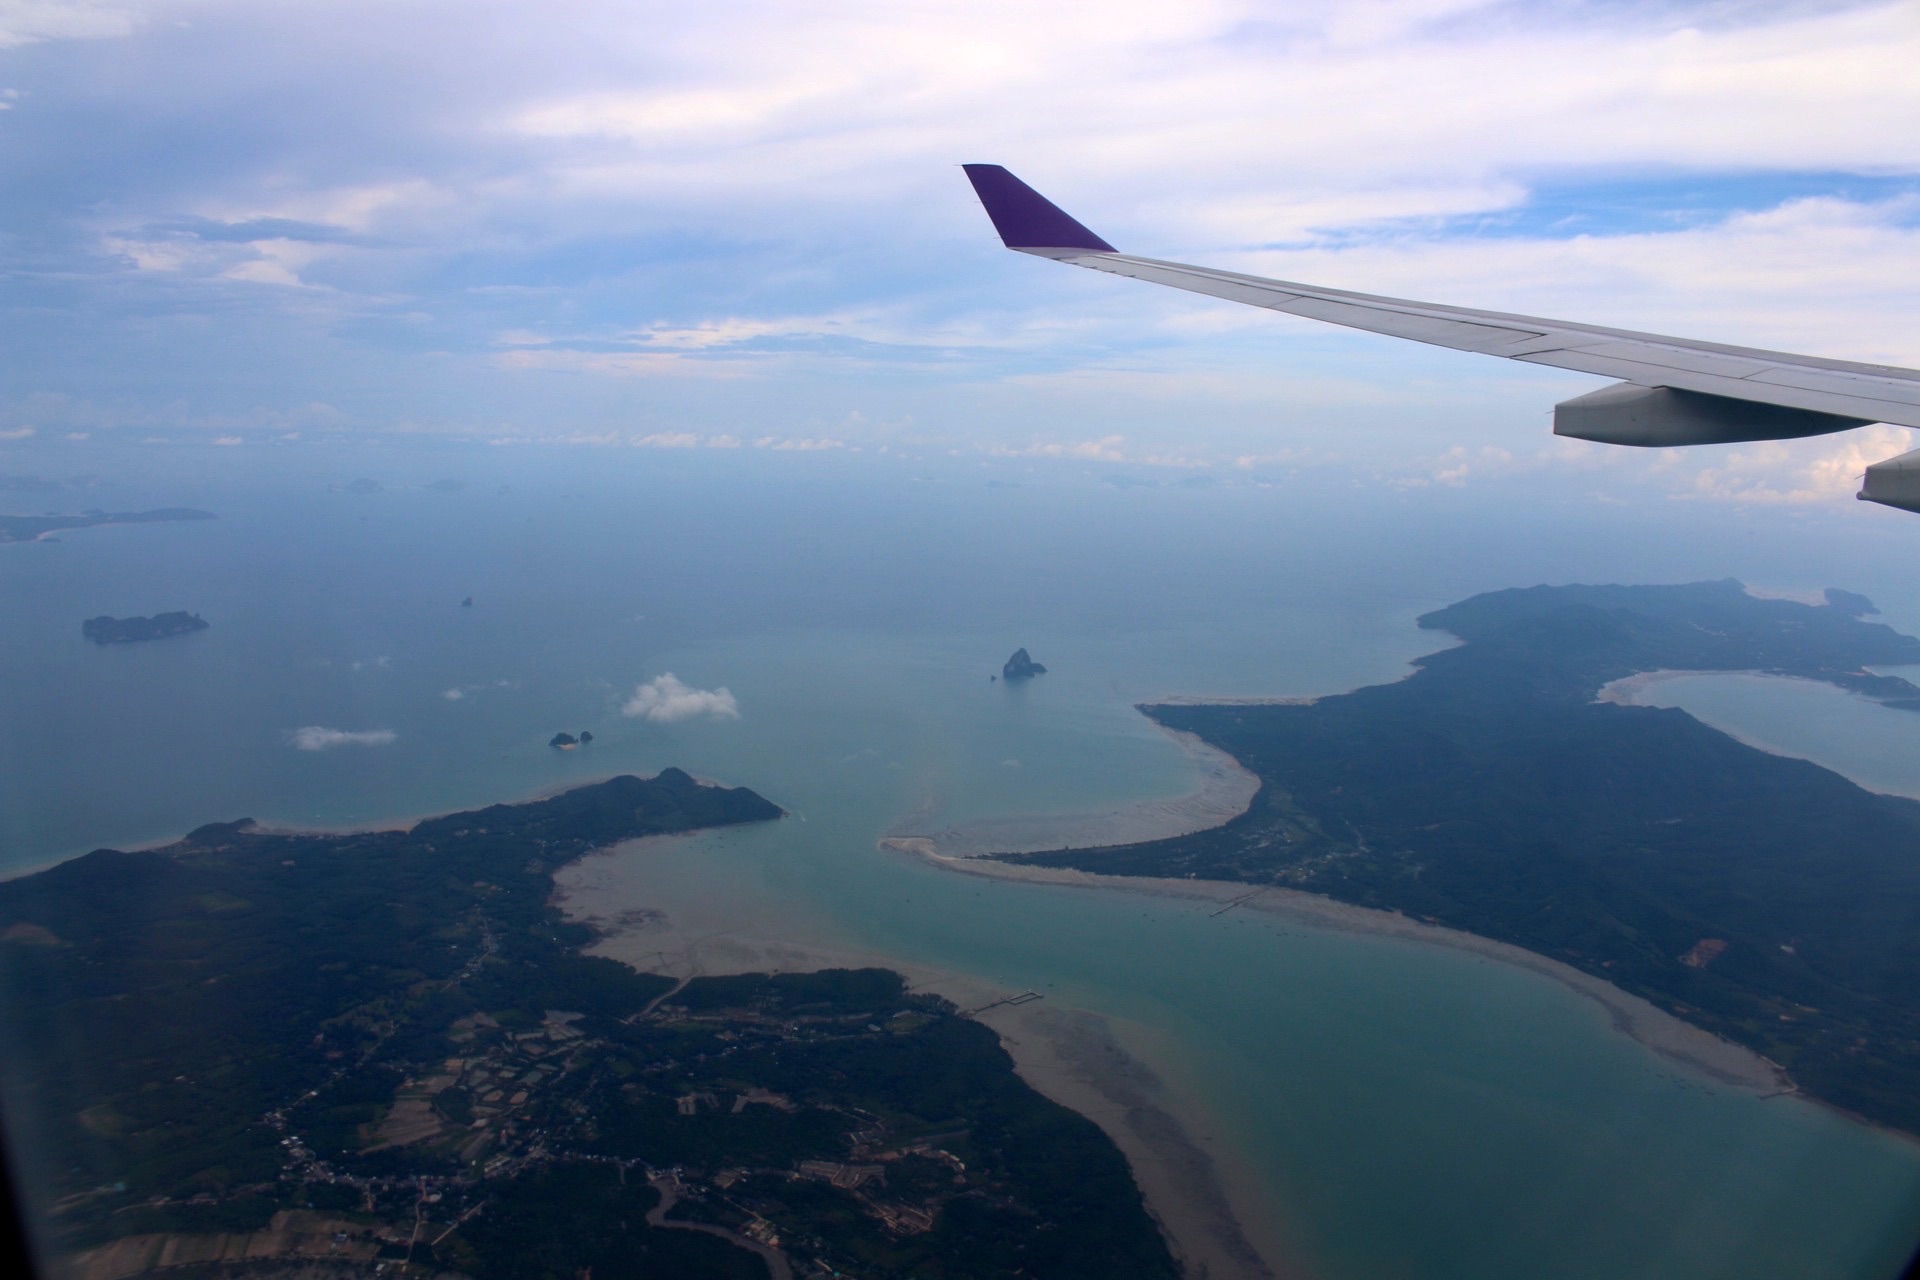
sea, horizon, wing, airplane, aircraft, reflection, vehicle, flight, aerial photography, atmosphere of earth